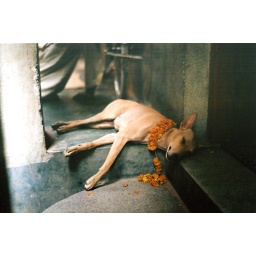
Stray dog in Varanasi. From my book Slum Dogs of India.